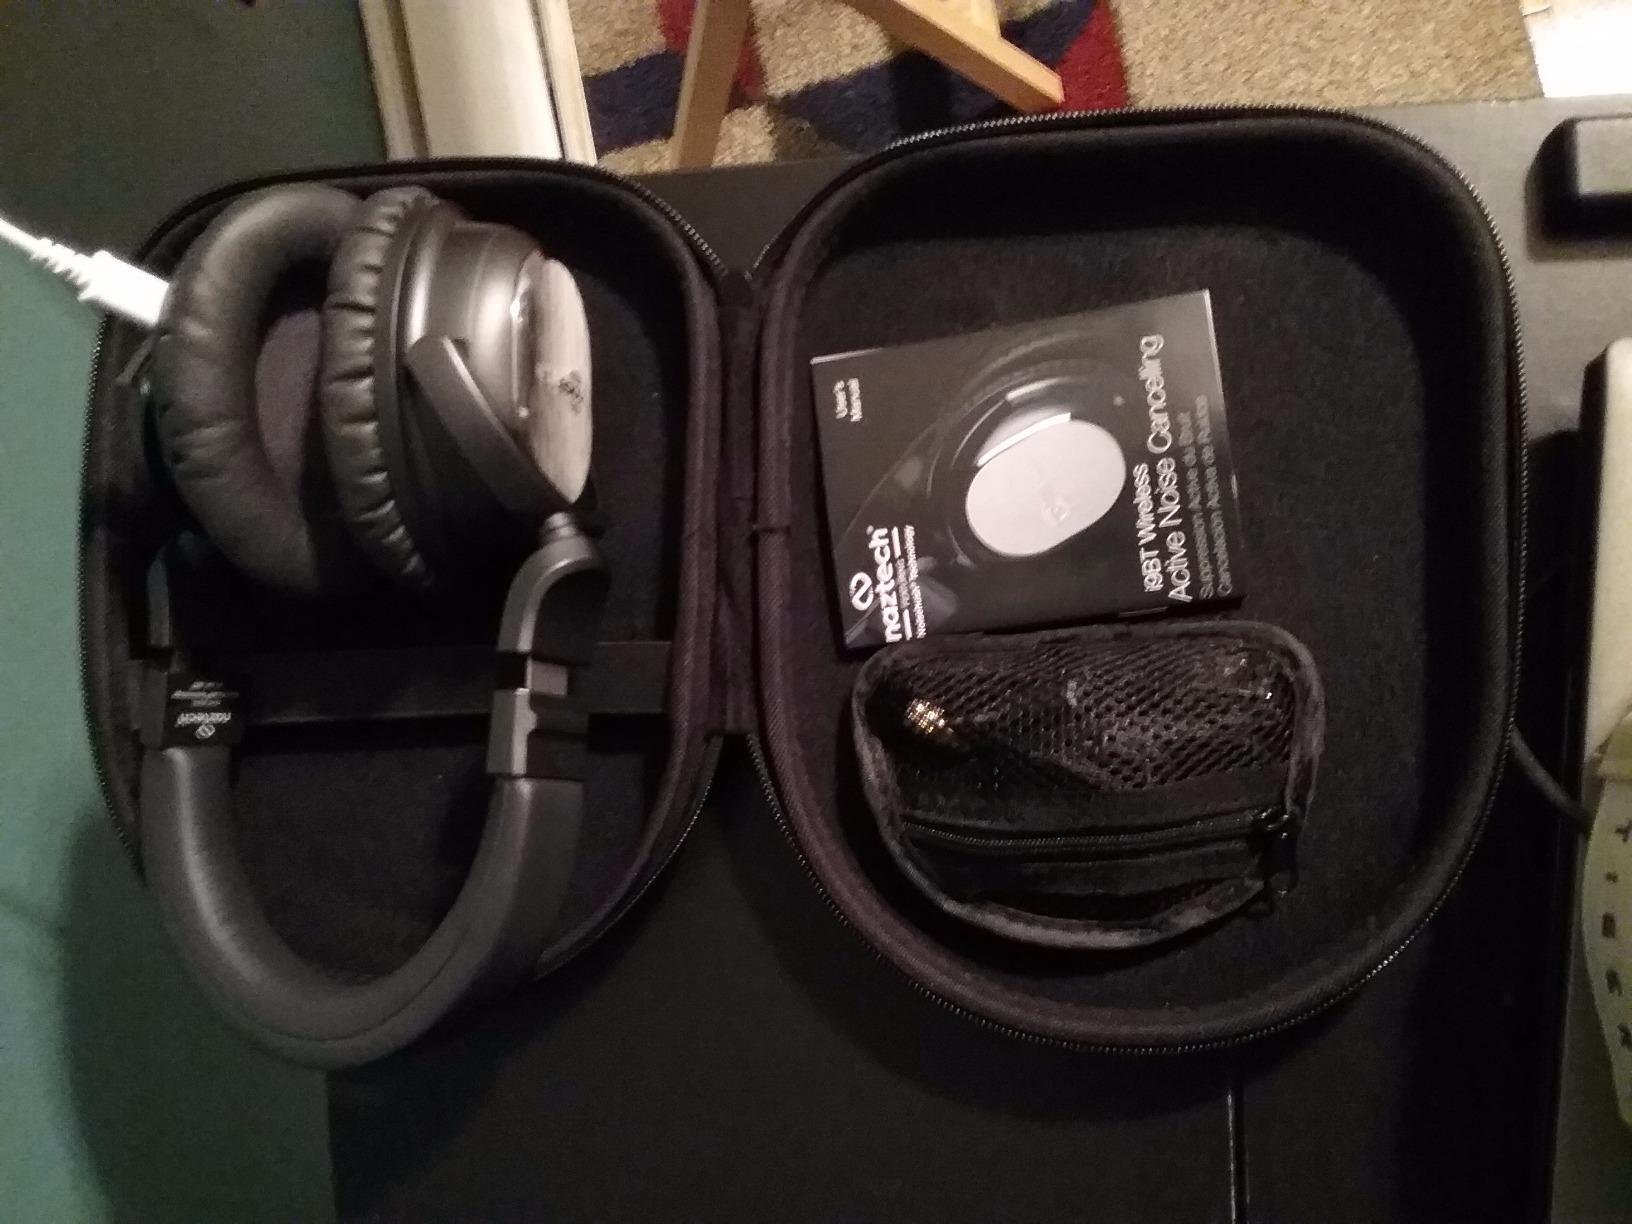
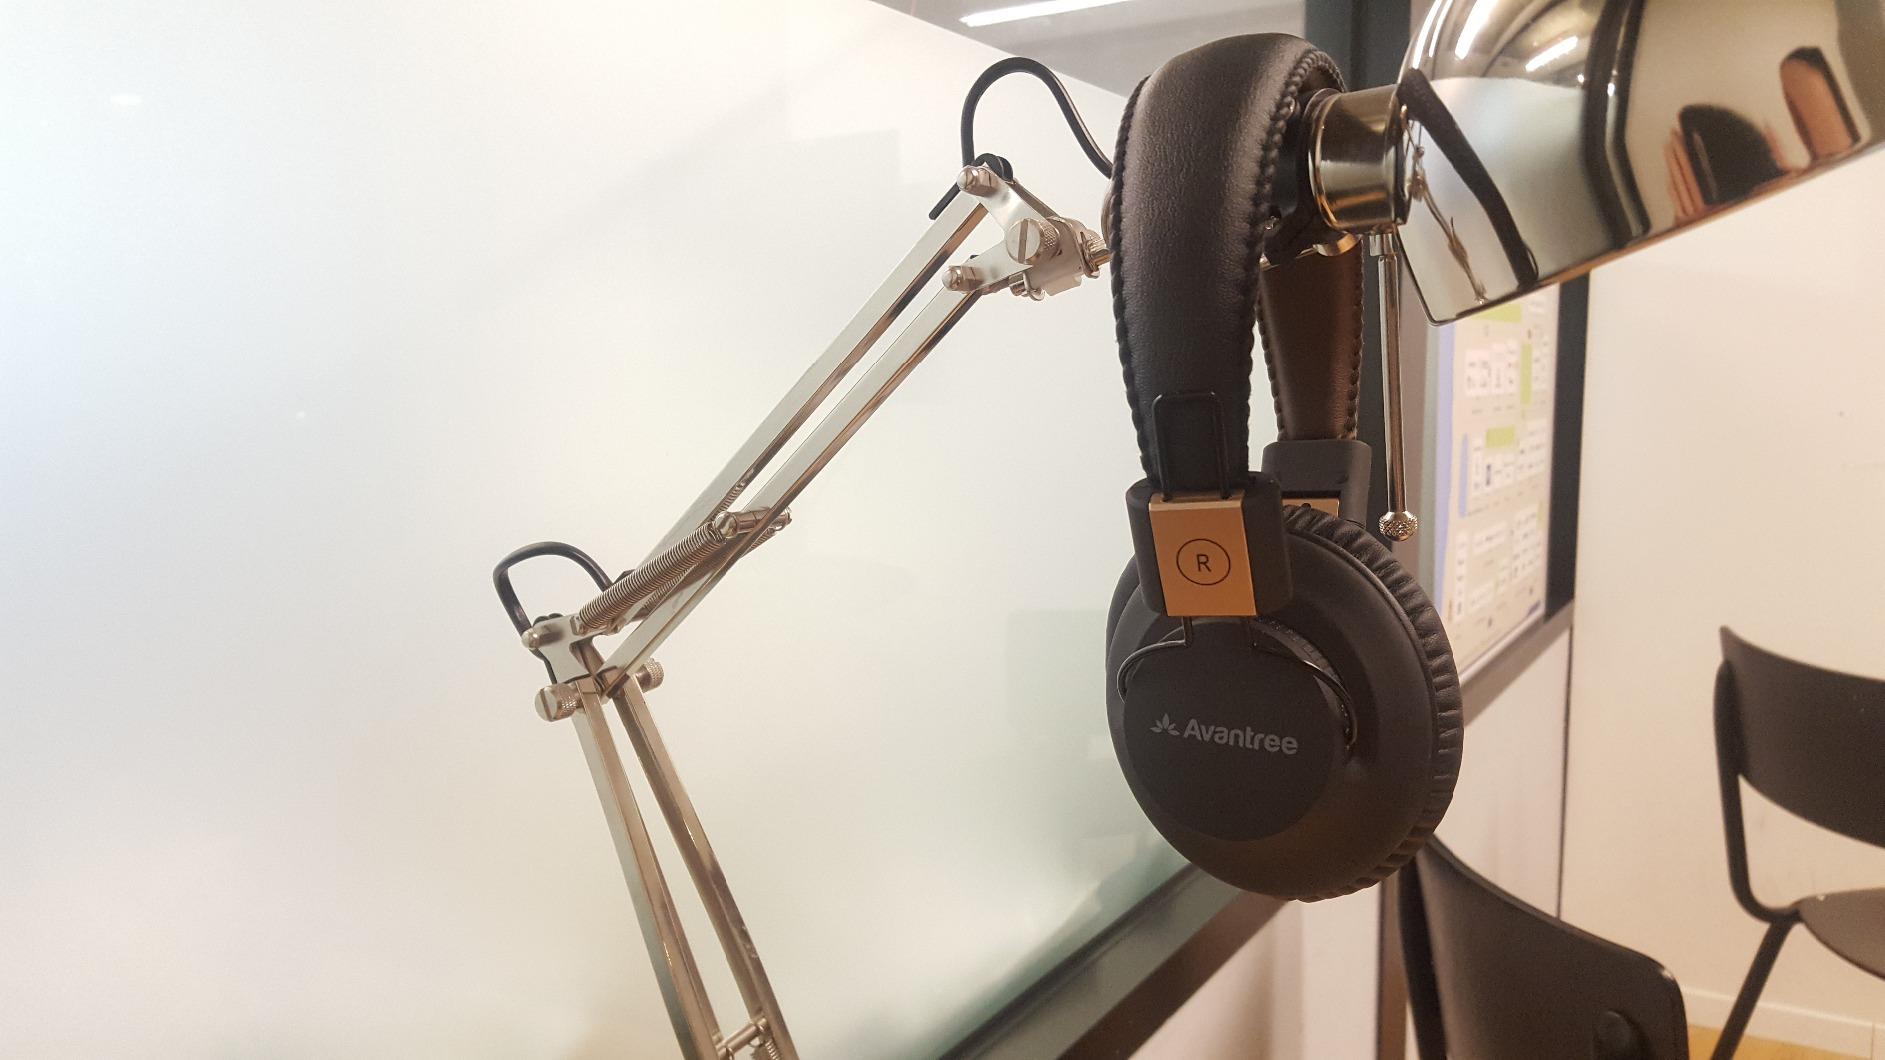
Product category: headphones
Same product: no